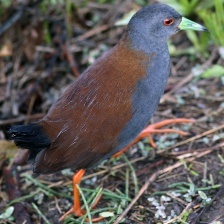
Species: BLACK TAIL CRAKE
Scientific name: AMAURORNIS BICOLOR